Louis-Victor Sicotte

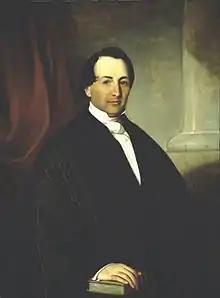
Louis-Victor Sicotte by Théophile Hamel

Louis-Victor Sicotte, (November 6, 1812 – September 5, 1889) was a lawyer, judge and politician in Lower Canada.